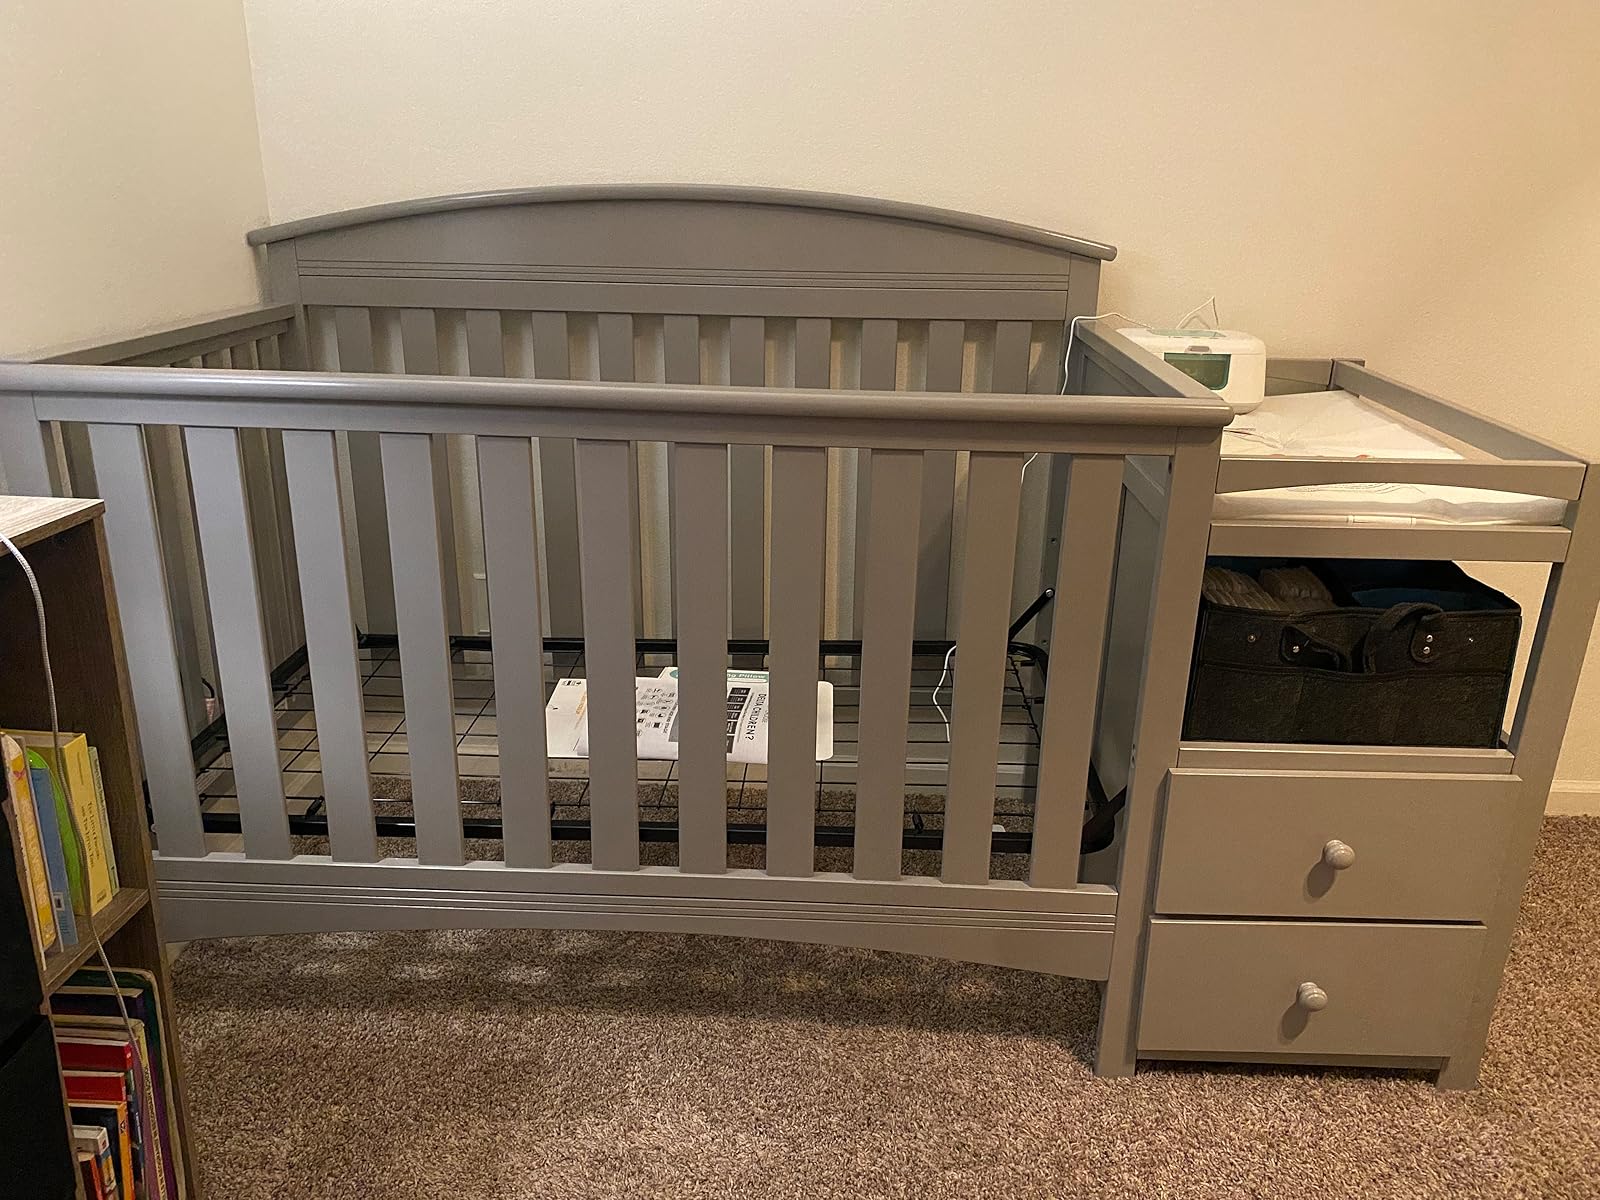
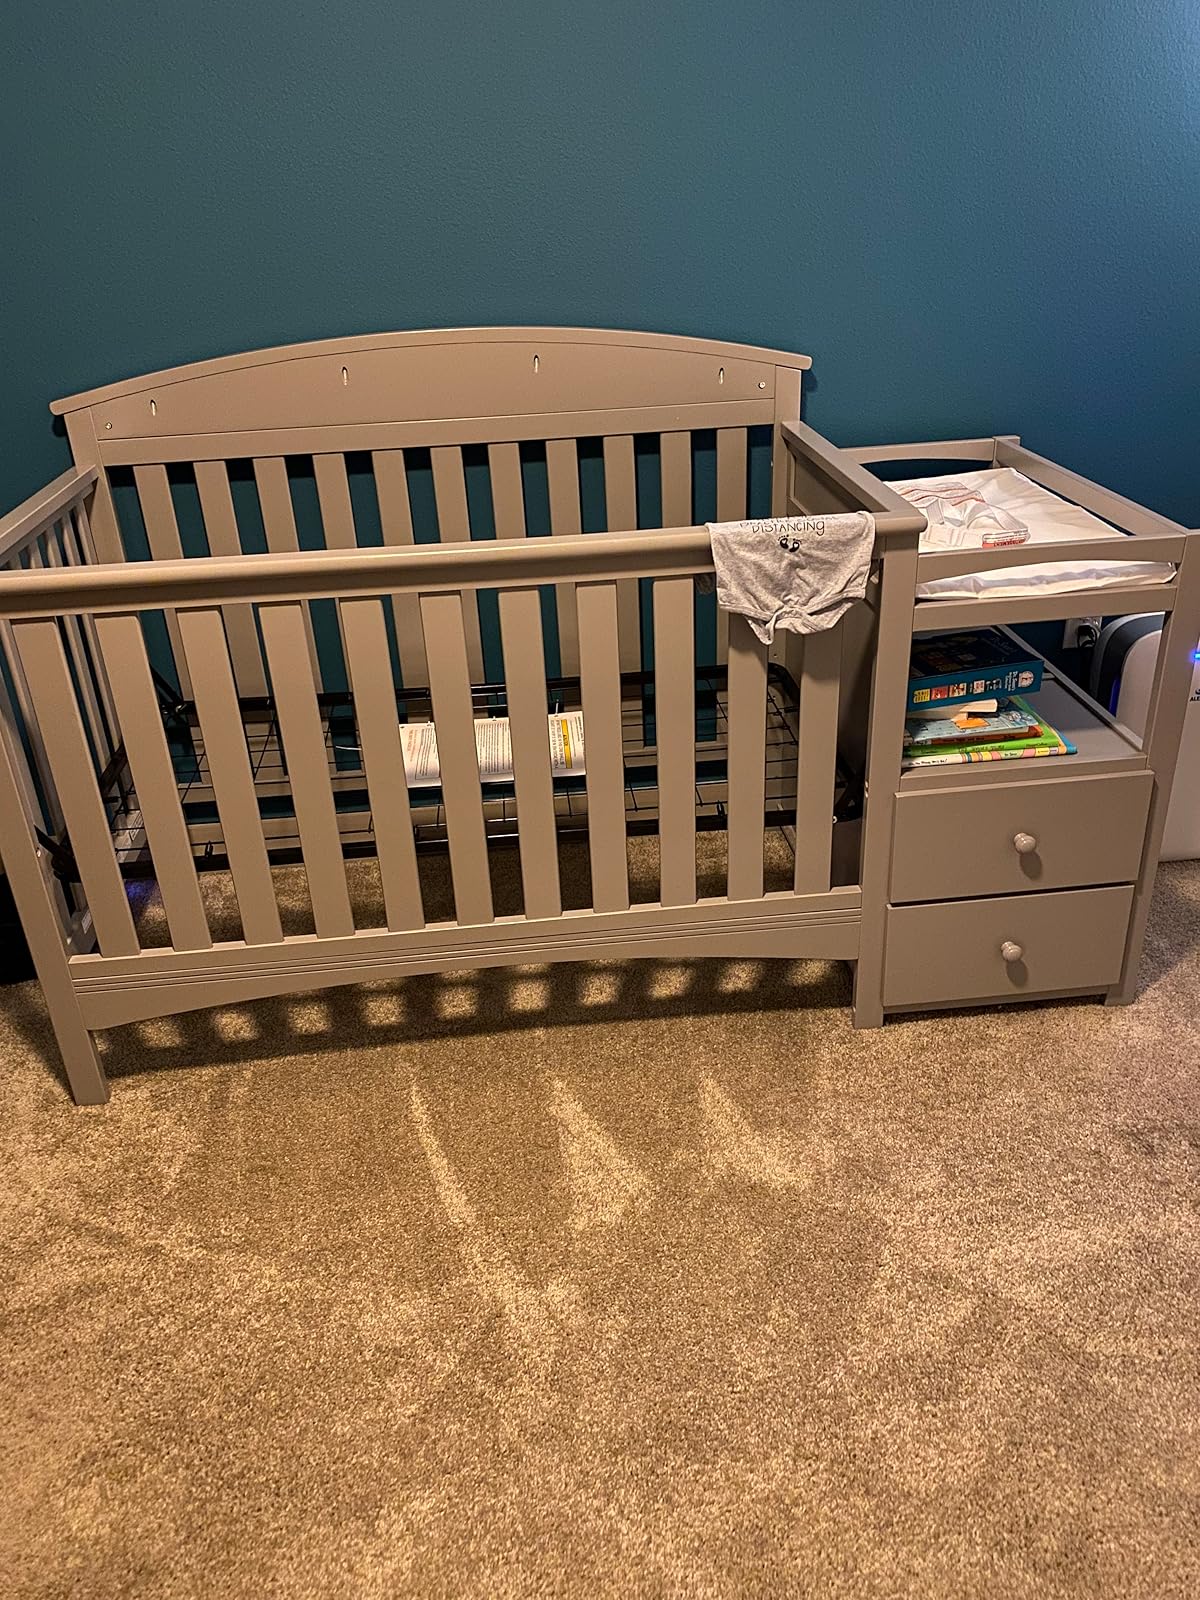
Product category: products_crib
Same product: yes